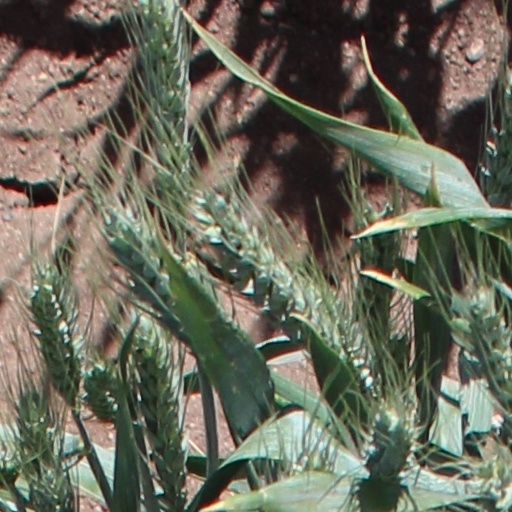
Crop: wheat